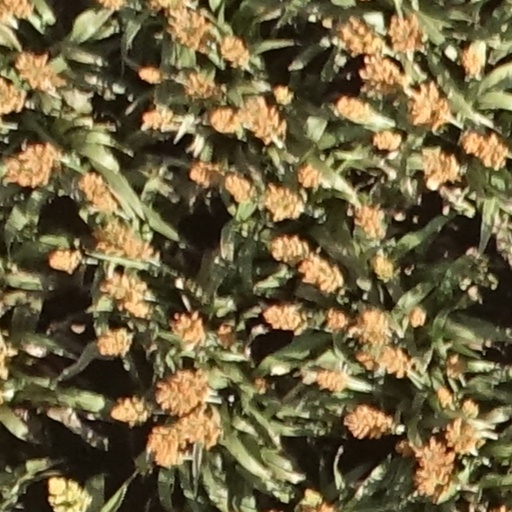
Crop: sorghum